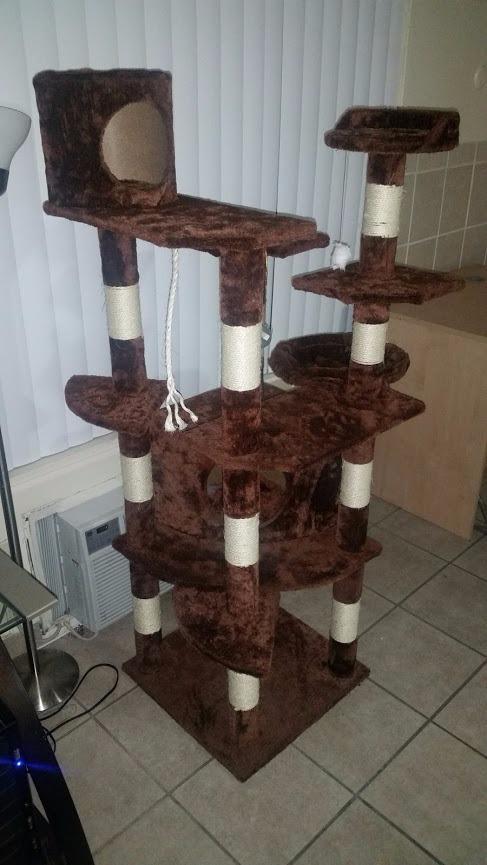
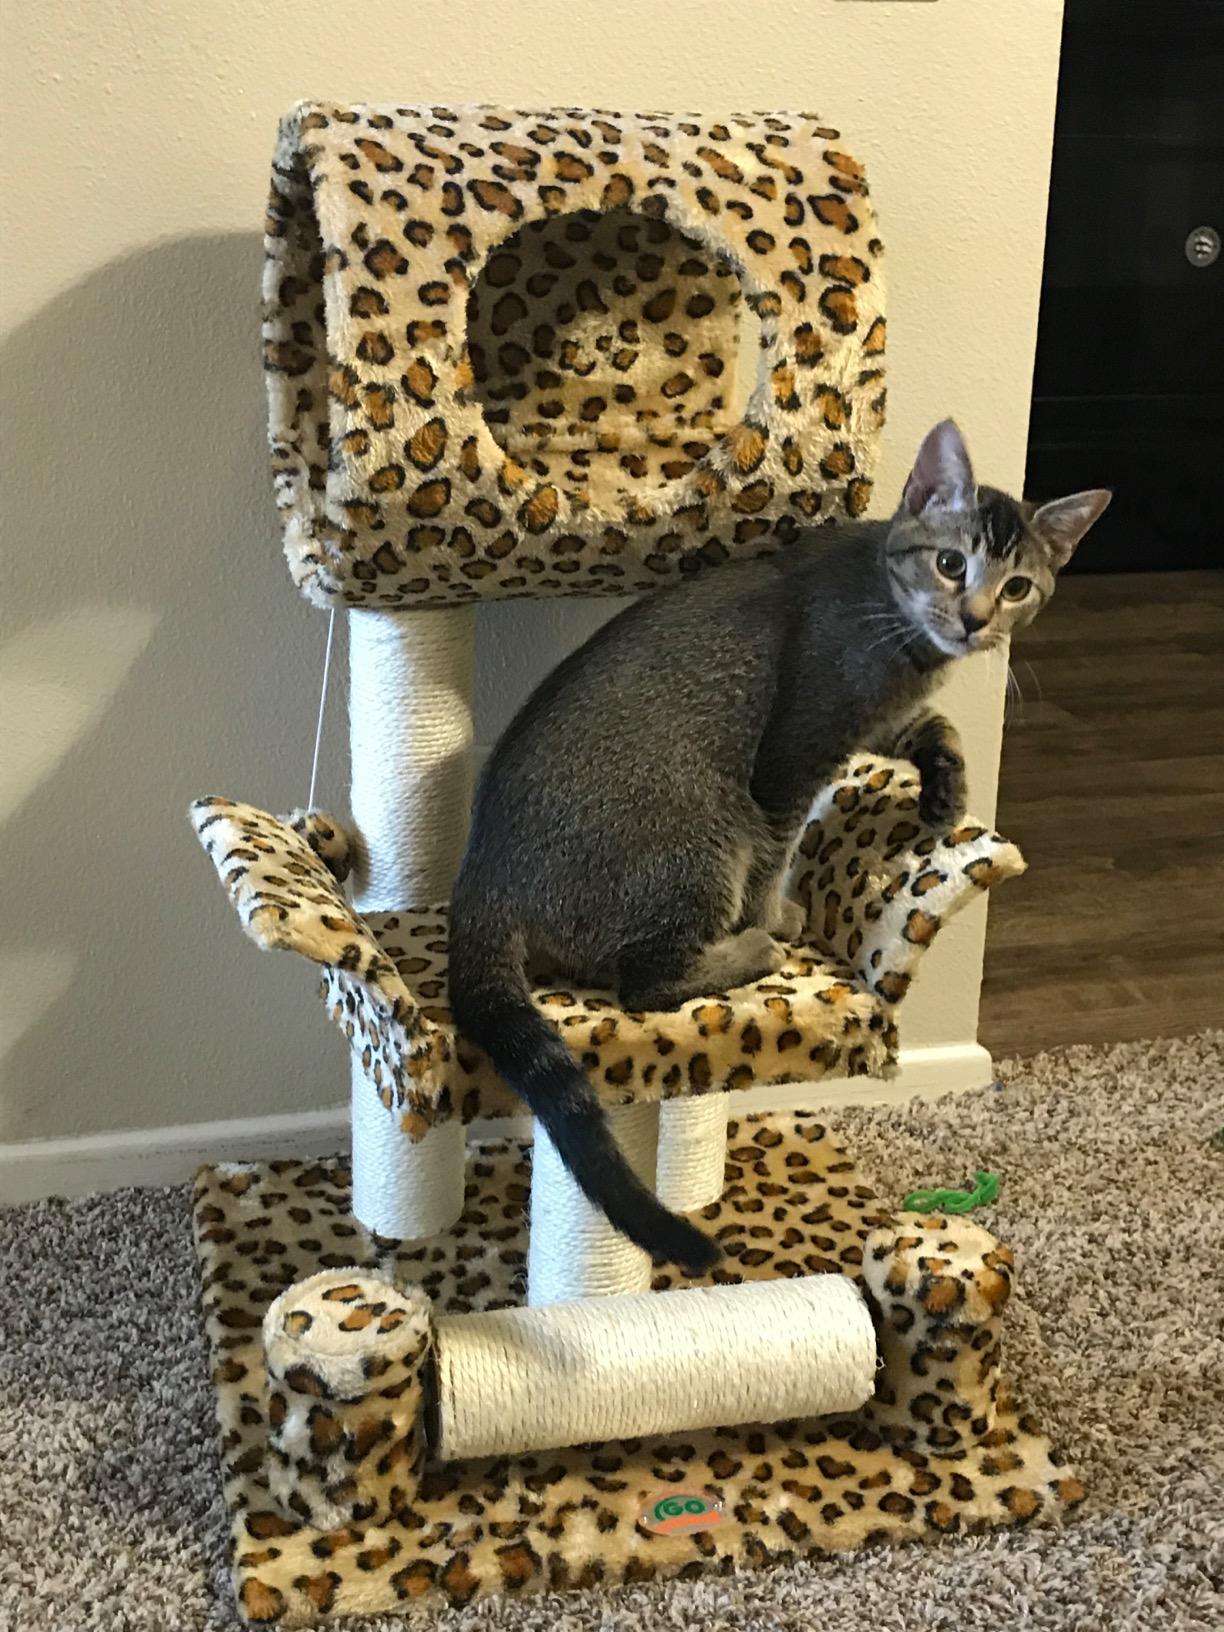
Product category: items_cat tree
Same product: no